Elvira II: The Jaws of Cerberus

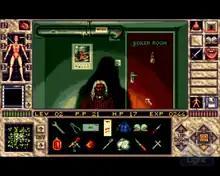
In-game screenshot. The player meets the janitor in the studio basement - one of the few friendly characters in the game.

Gameplay in "Elvira II" takes place in first-person perspective. The player can move forward and backward, or turn right, left or back by clicking on one of the arrows in the bottom-left corner of the screen. Rather than being truly 3D, the game simulates the player's view by using a large amount of 2D images which depict the rooms and corridors from various spots and angles; due to this, the player's freedom is somewhat limited - in many rooms, it's impossible to look to the side, for example.